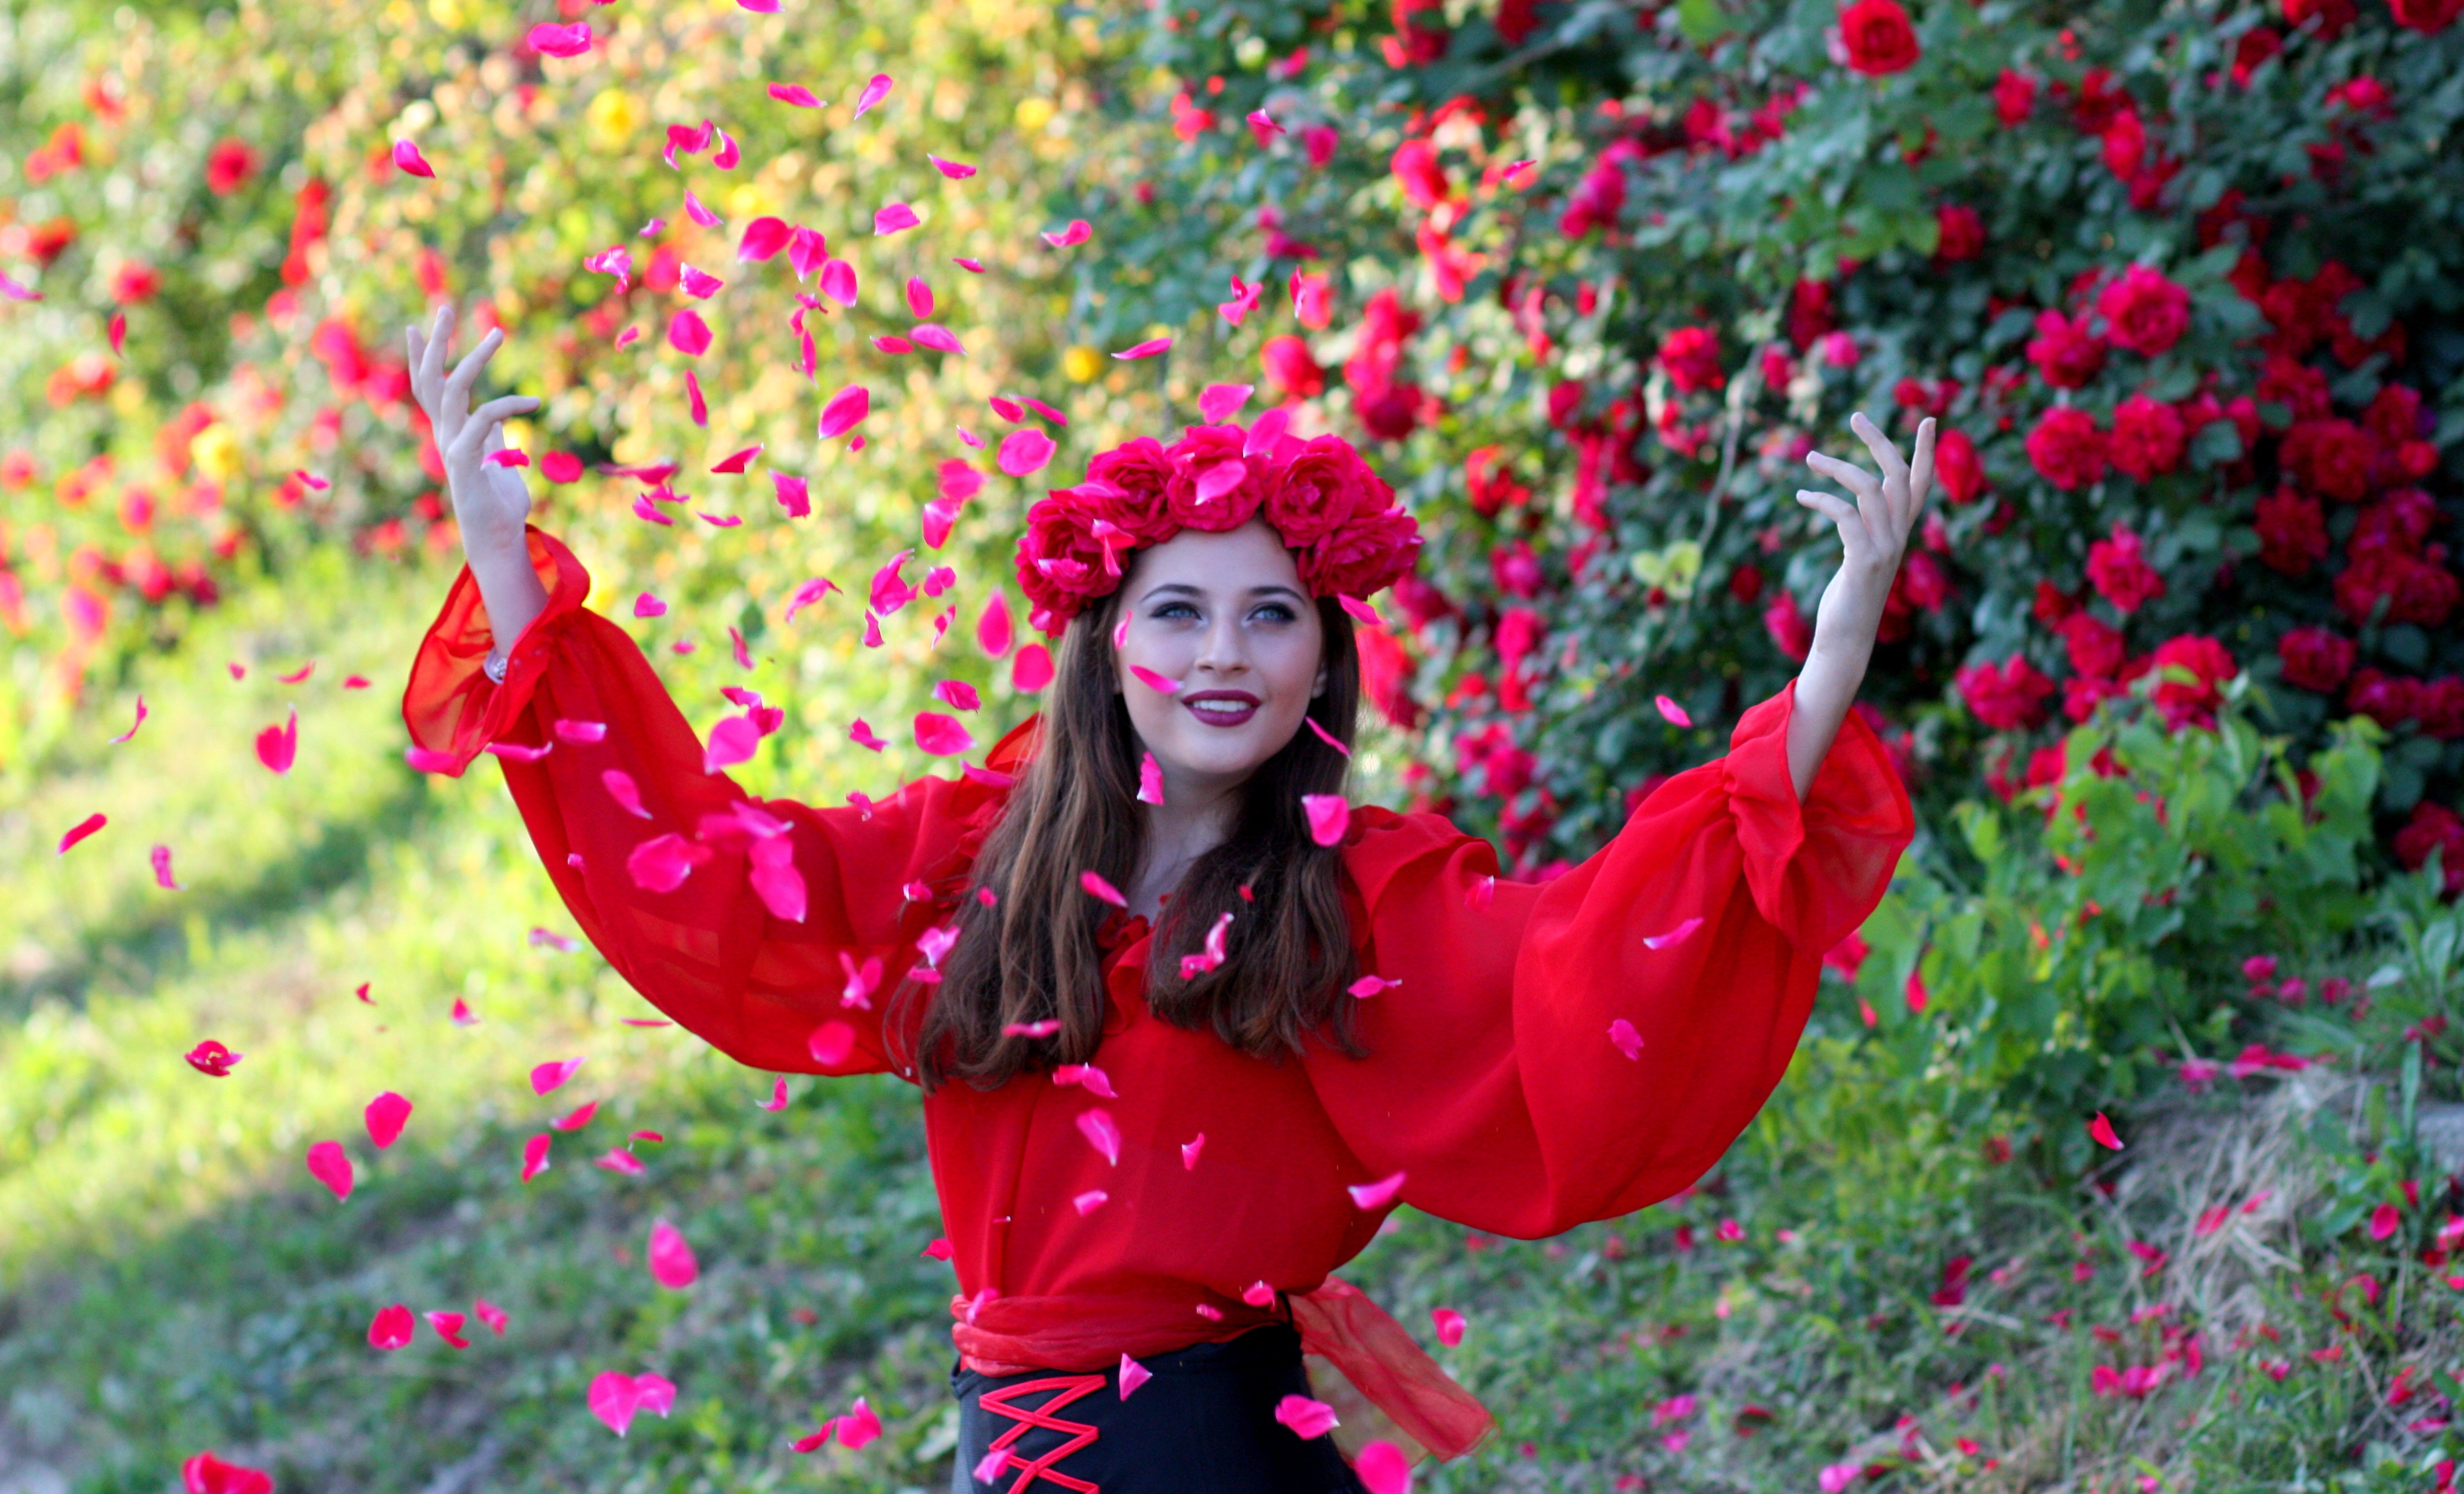
blossom, plant, girl, meadow, flower, petal, red, autumn, flora, wreath, wildflower, flowers, roses, beauty, poppy, flowering plant, land plant